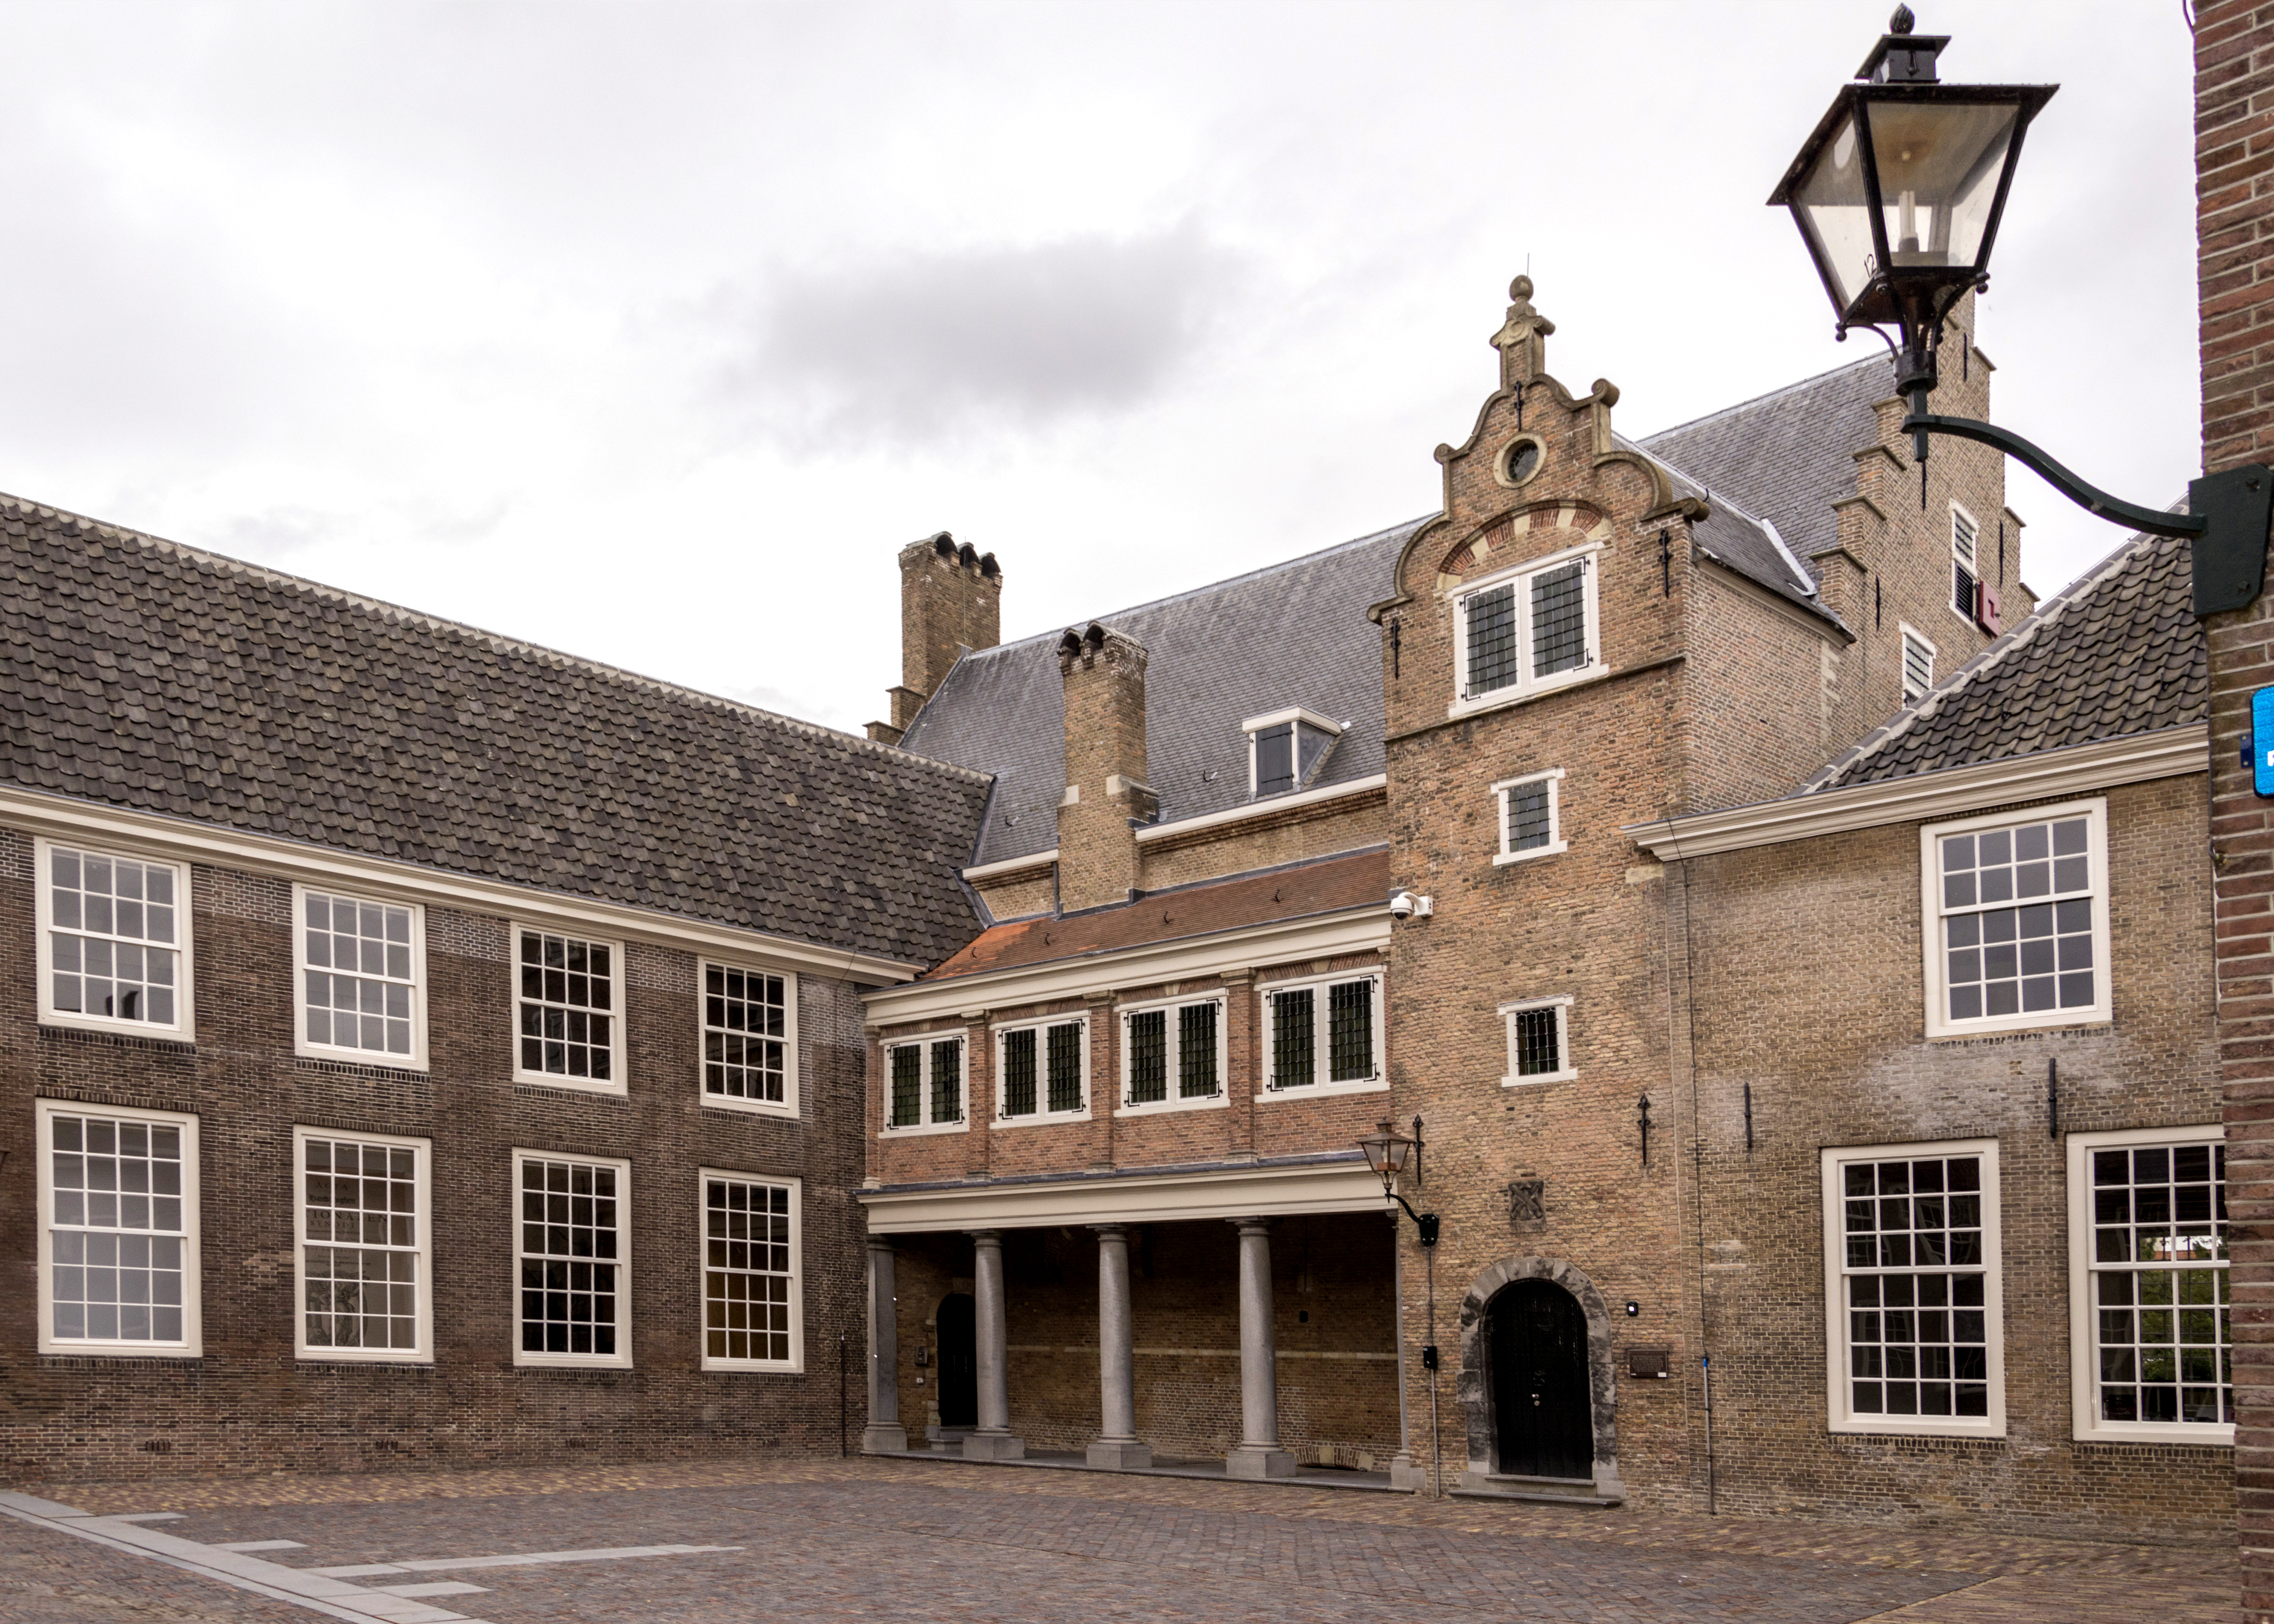
outdoor, architecture, photography, house, town, van, building, home, photo, downtown, facade, property, nikon, historic, brick, holland, nederland, dutch, outdoorphotography, picture, photograph, fotos, foto, fotografie, history, estate, geheugen, paulvandevelde, pdvandevelde, padagudaloma, dordrecht, stadsfotografie, historisch, stadswandeling, architectuur, pvdvfotografie, pdvandeveldedordrecht, diep, rondjedordt, dedordtevaer, dutchphotography, nederlandsefotografie, dutchphotogaraphy, totallydutch, fotografienederland, hollandsefotografie, fotografieholland, dordtmonumenteel, fotosdordrecht, fotosvandordrecht, erfgoedcentrumdiep, openmonumentendag, neighbourhood, urban area, residential area